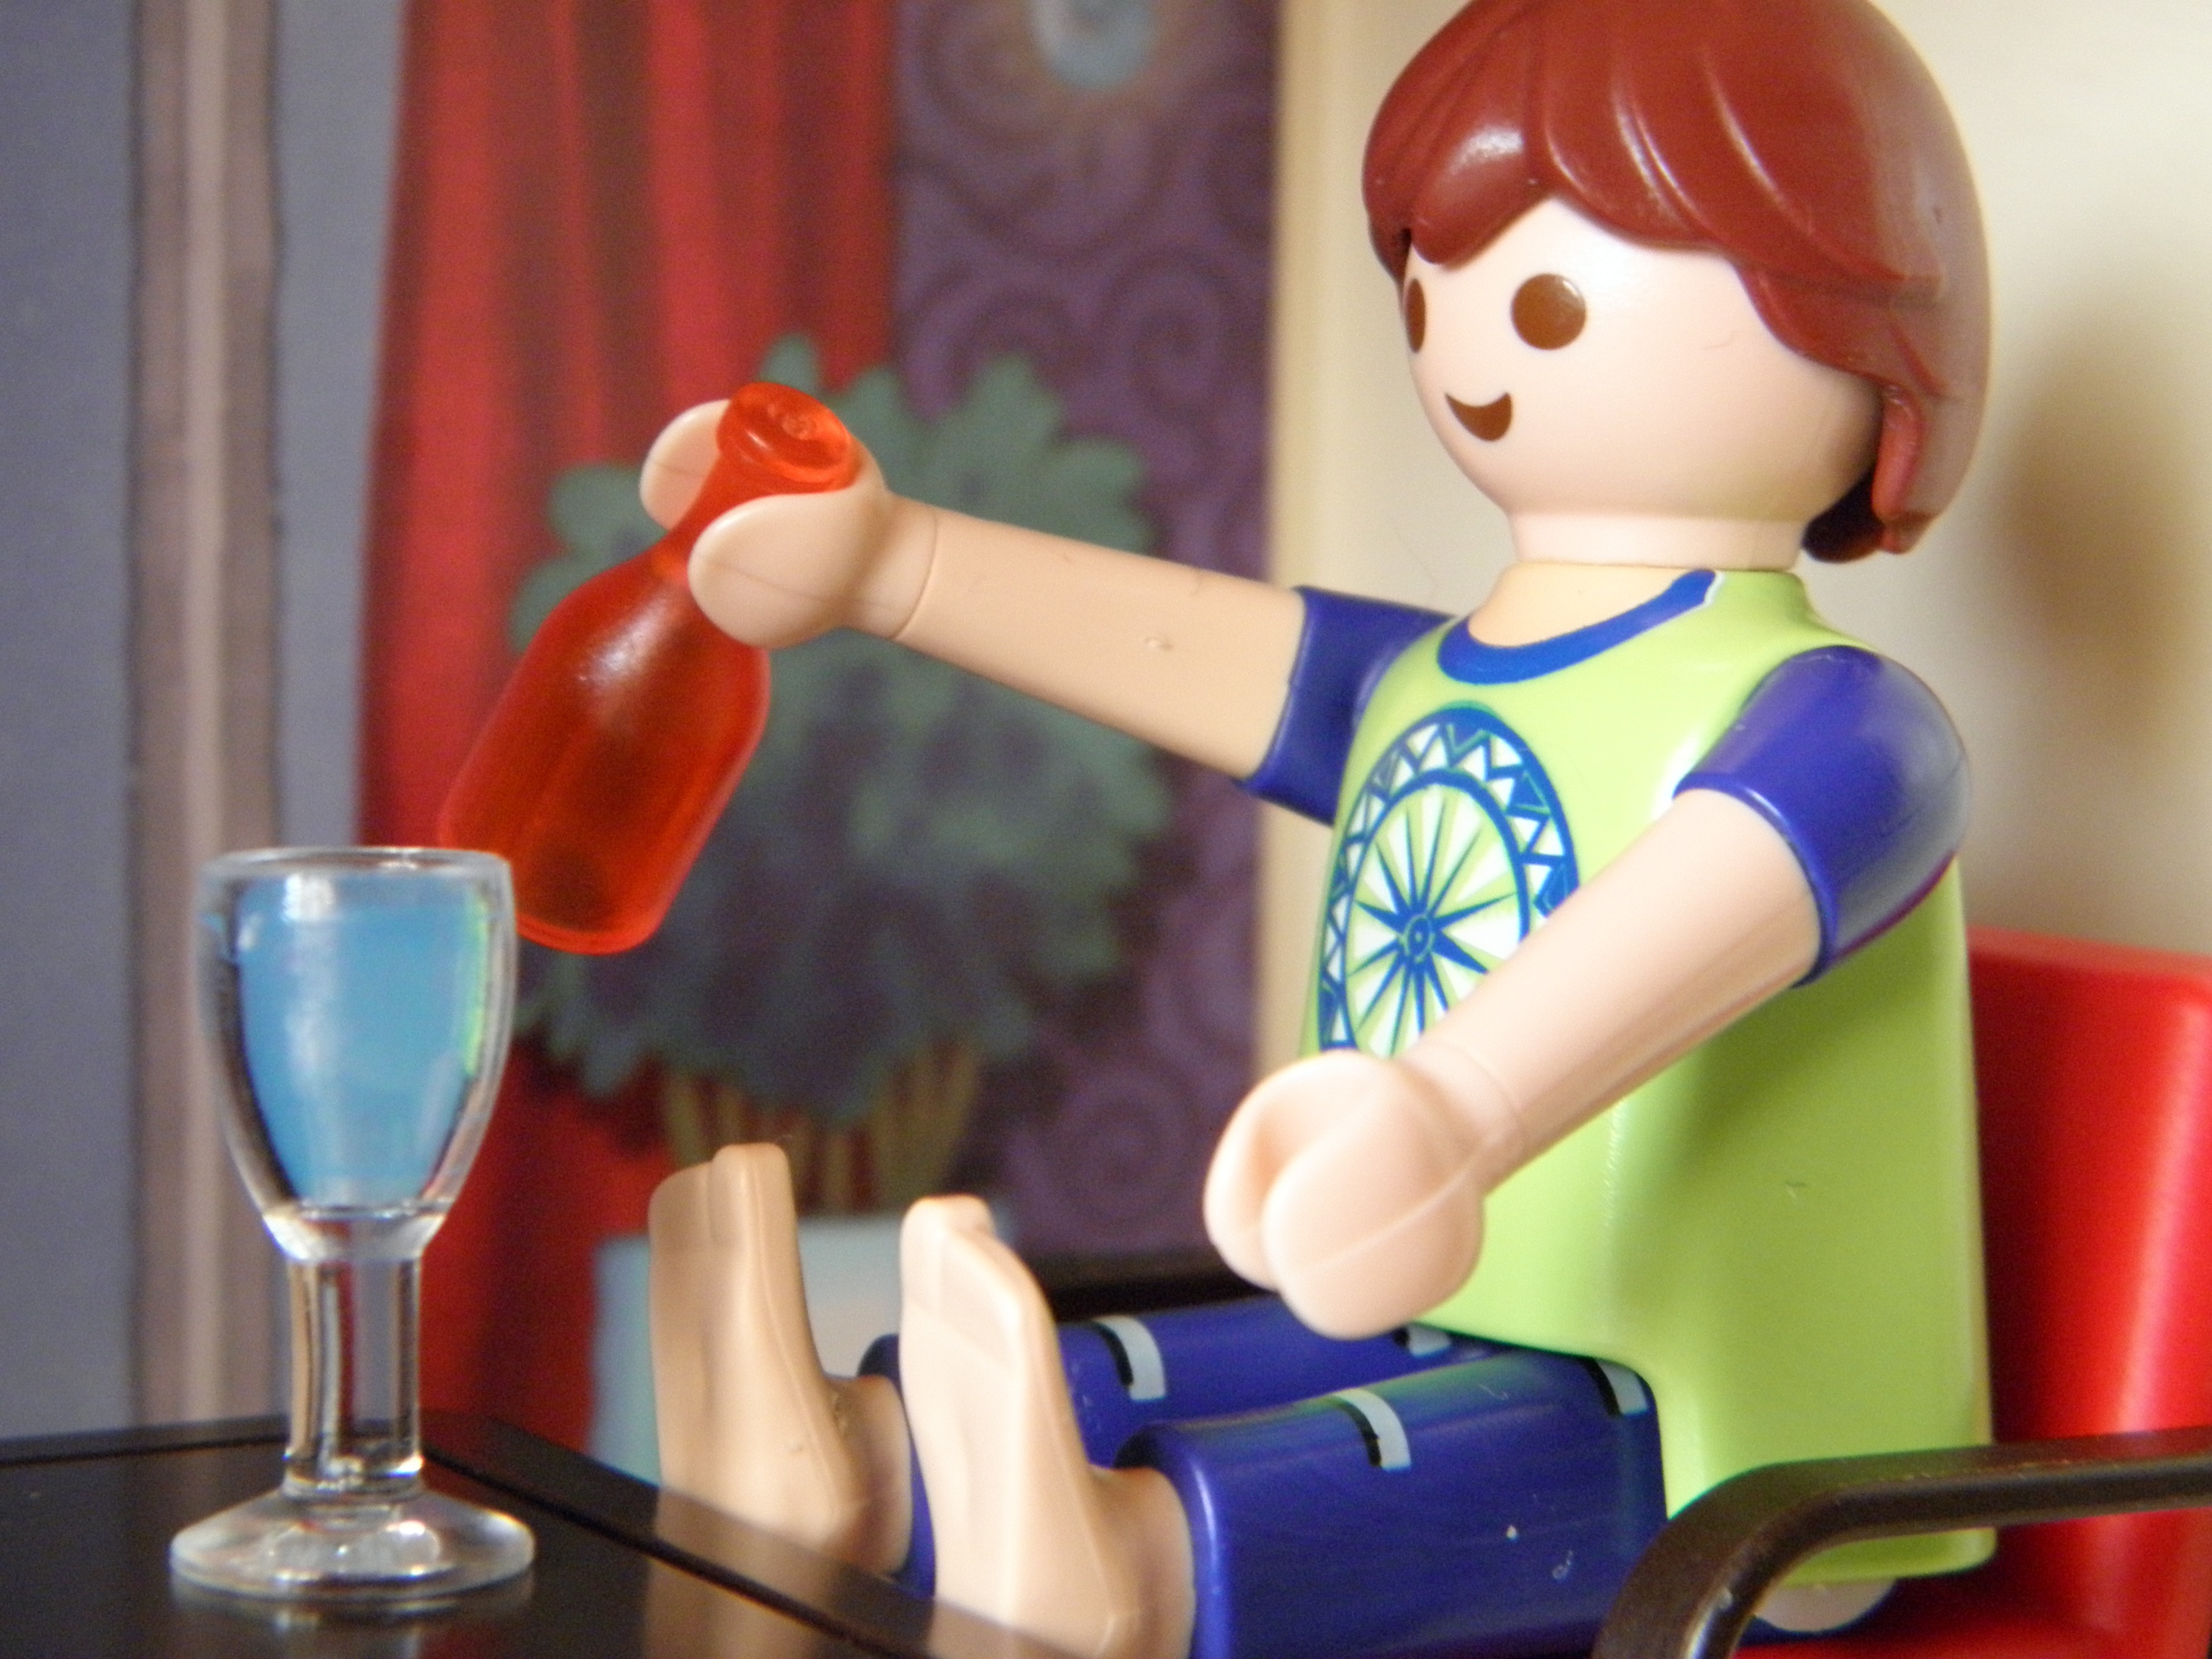
table, play, cup, red, drink, rest, toy, sit, playmobil, figure, toys, break, game figure